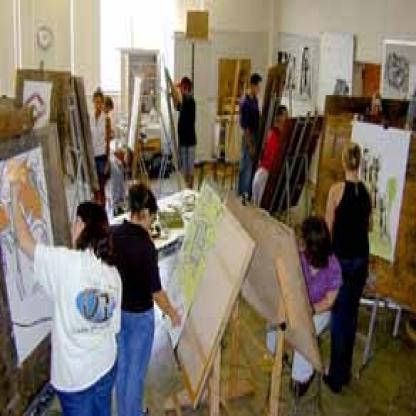
Scene: Indoor